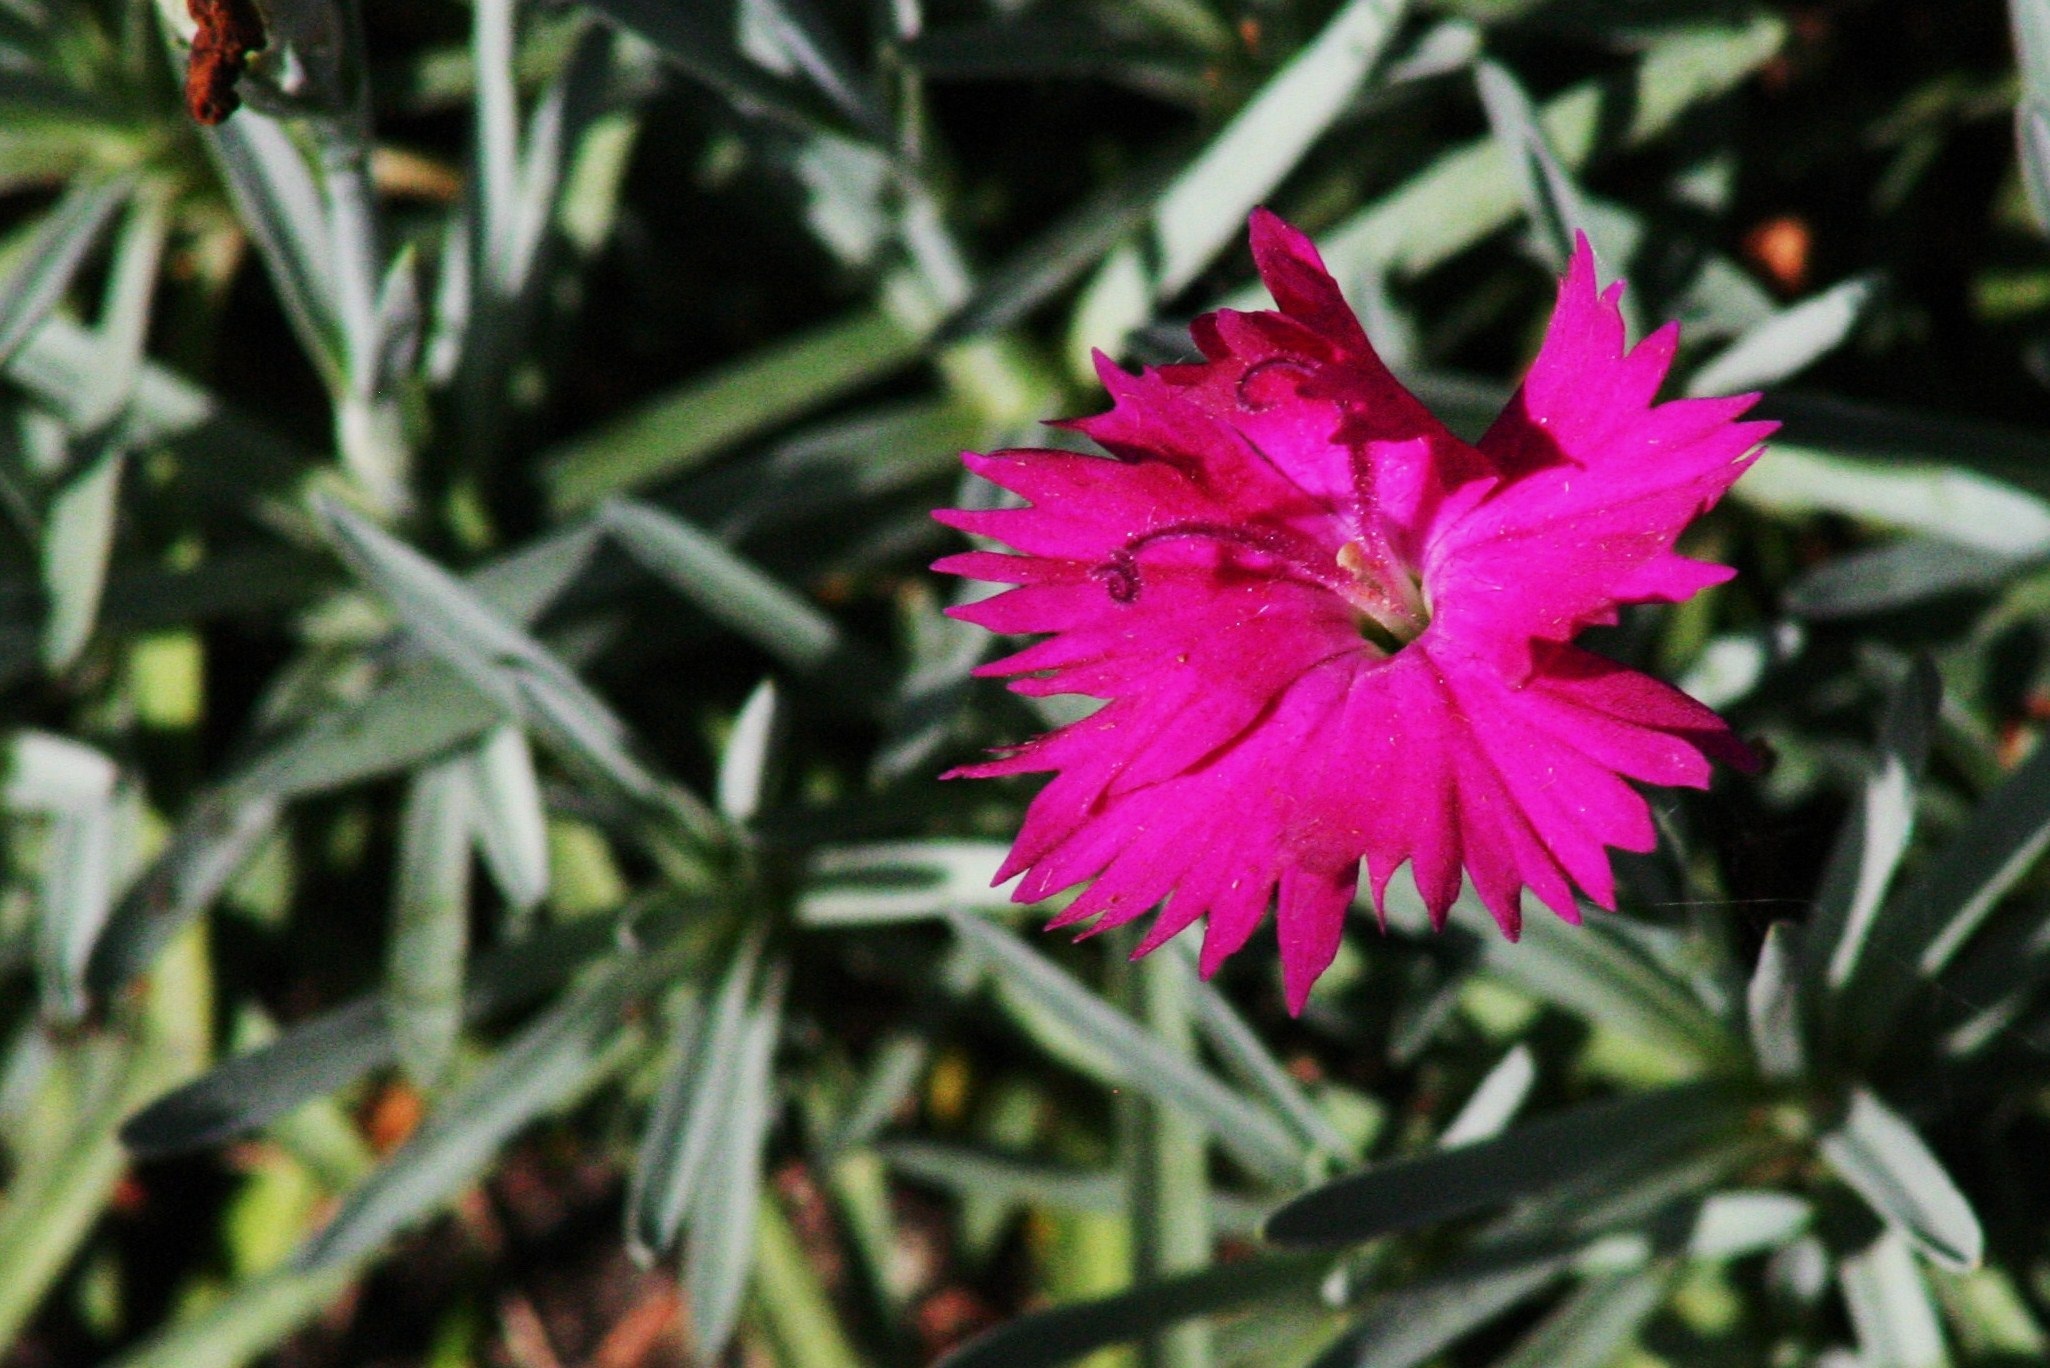
blossom, plant, leaf, flower, bloom, summer, spring, botany, pink, flora, wildflower, shrub, carnation, dianthus, flowering plant, land plant, pink family